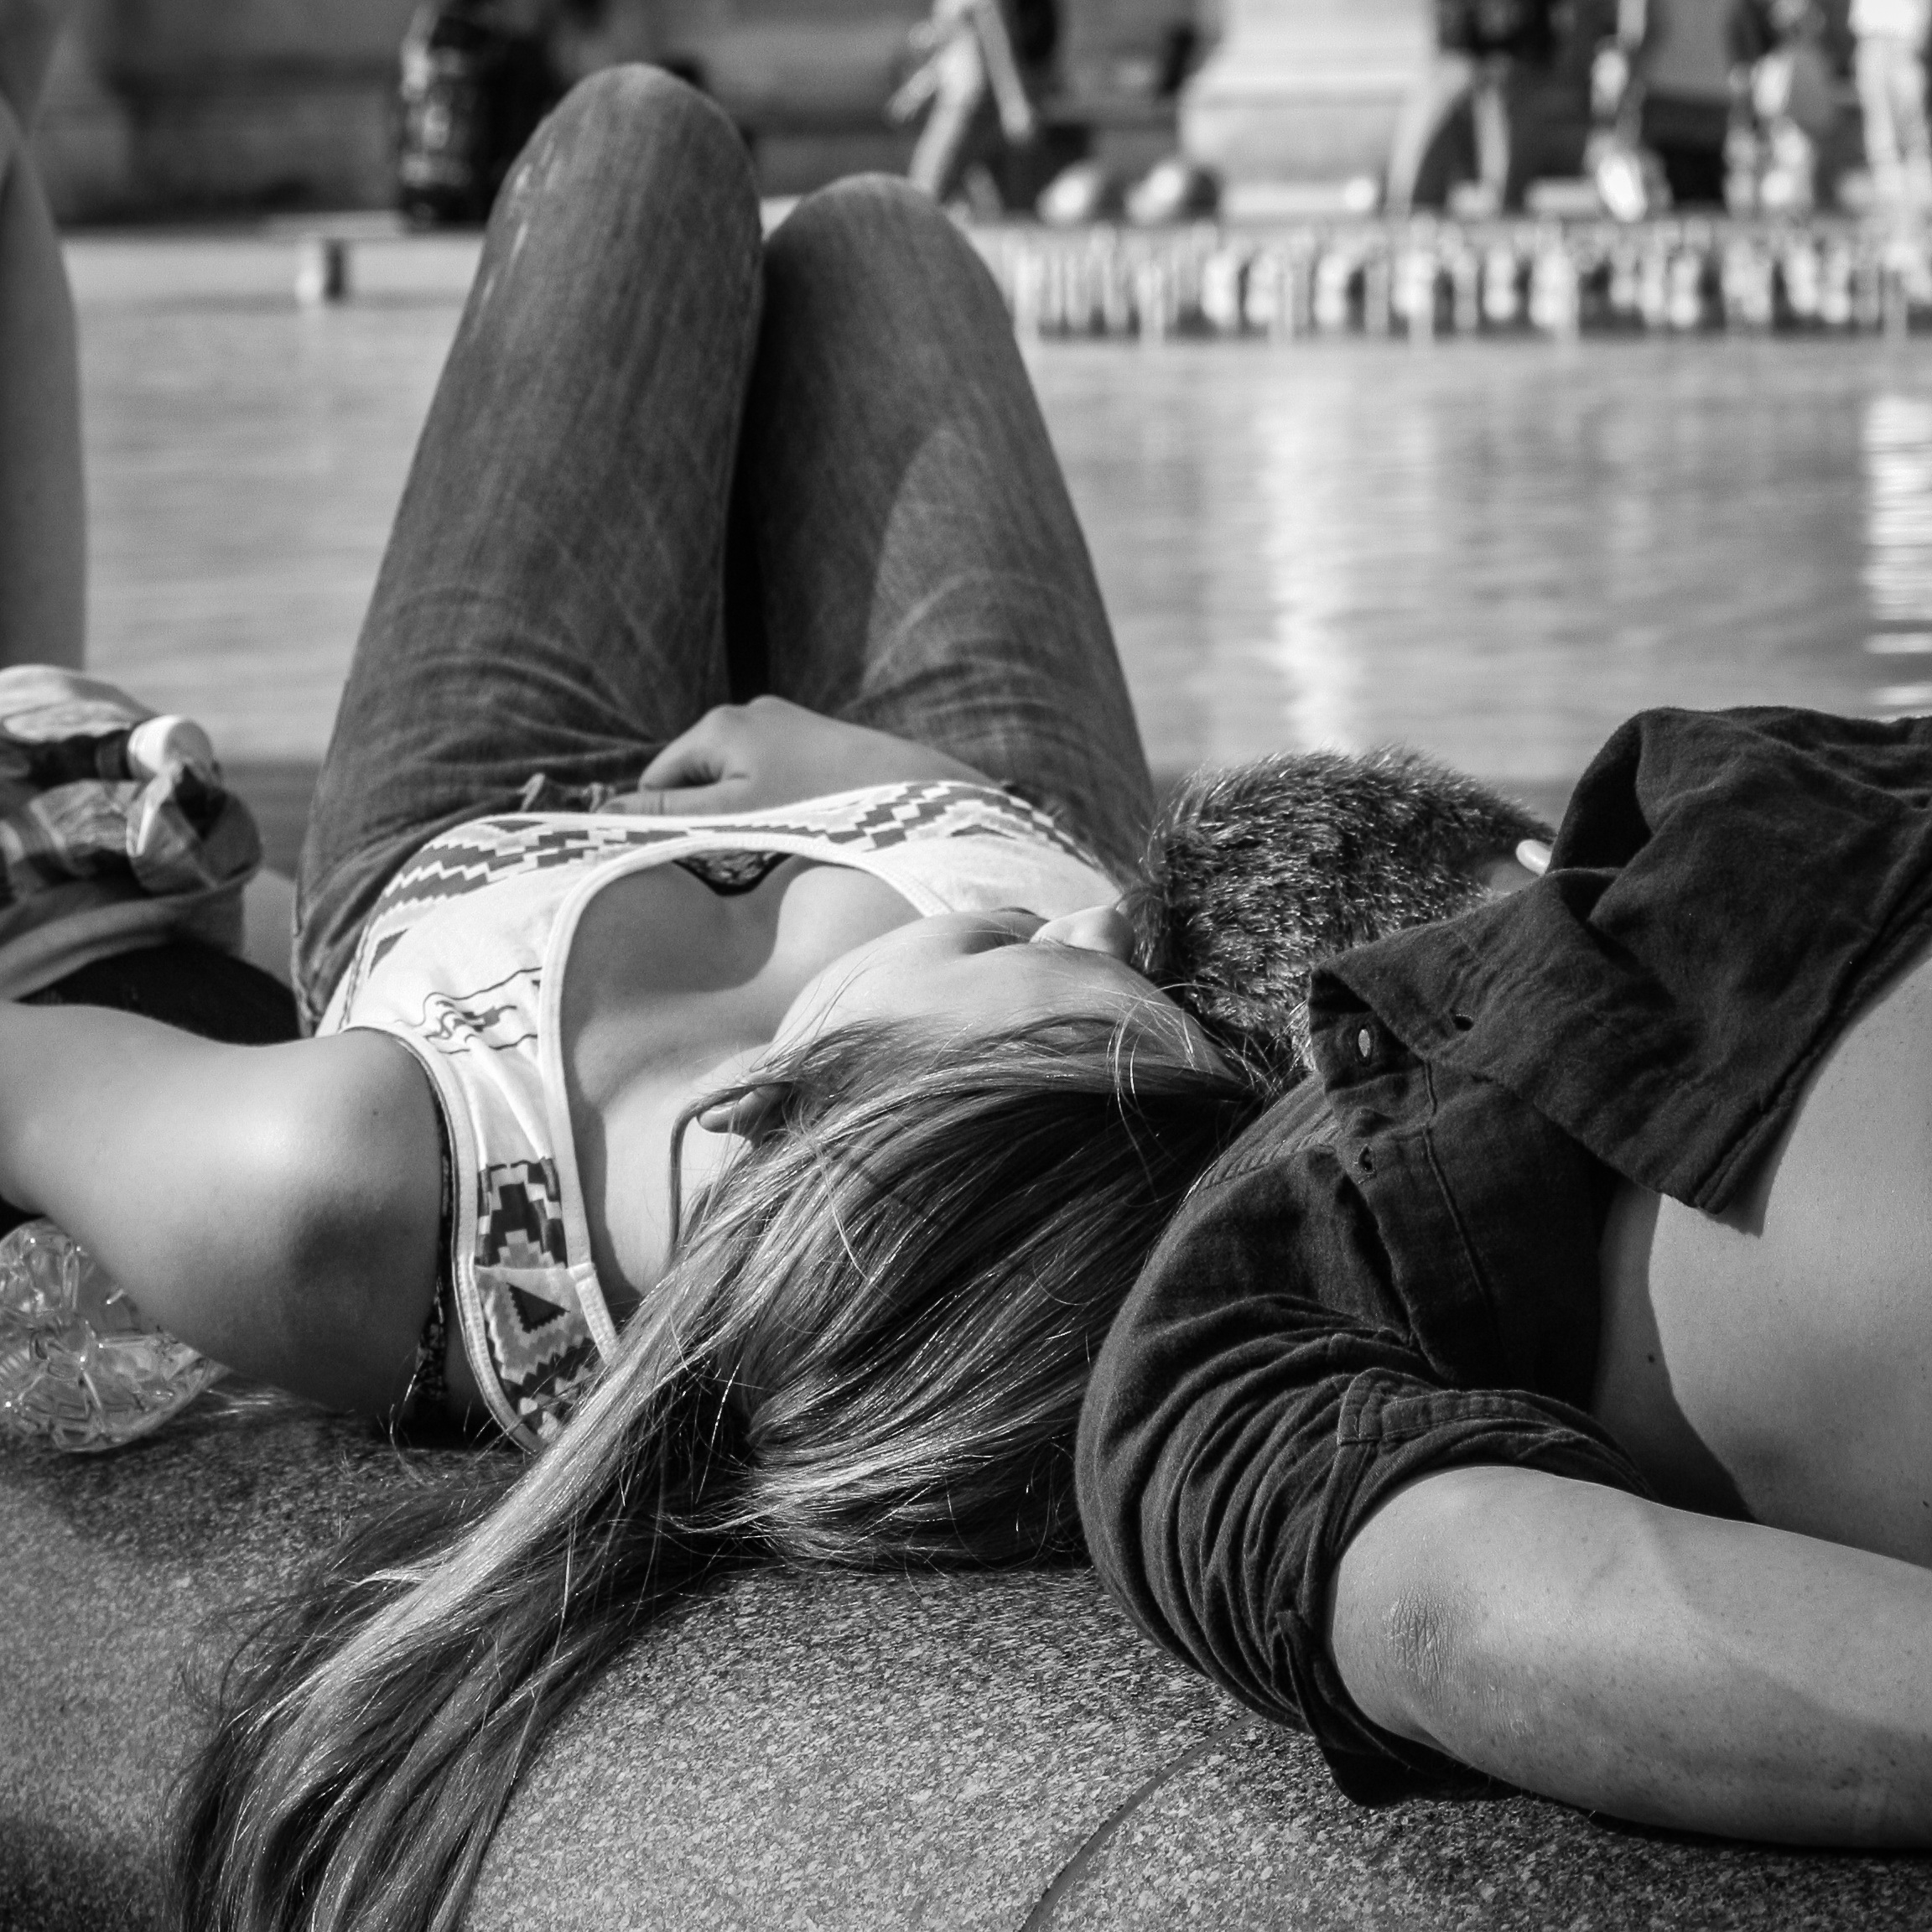
person, light, black and white, girl, woman, photography, paris, sunbathing, model, relax, louvre, pyramid, sitting, romantic, fashion, clothing, black, monochrome, lady, tourists, photograph, beauty, interaction, young couple, photo shoot, in love, monochrome photography, human positions, art model